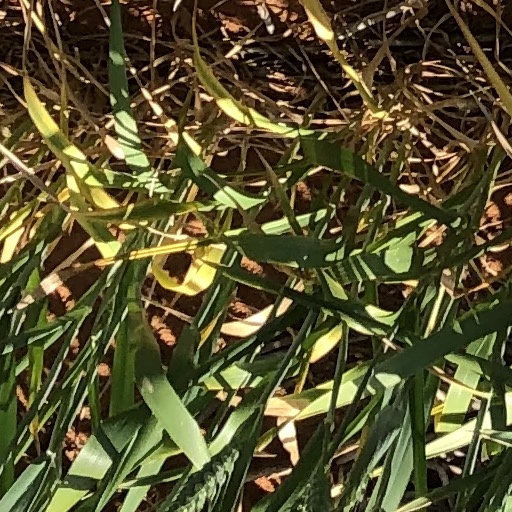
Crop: wheat